Galápagos petrel

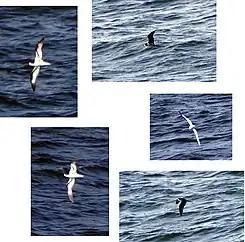
A Galápagos petrel flying over the water.

The Galápagos petrel is one of the 35 species of gadfly petrels within the family Procellariidae and order Procellariiformes. This is one of the most primitive bird orders, and all of its members are collectively referred to as "petrels".